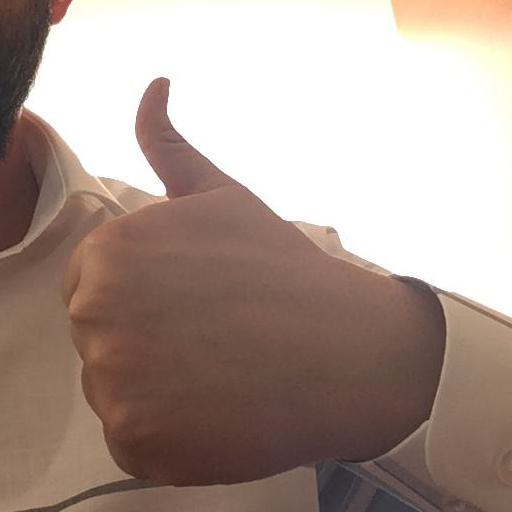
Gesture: like